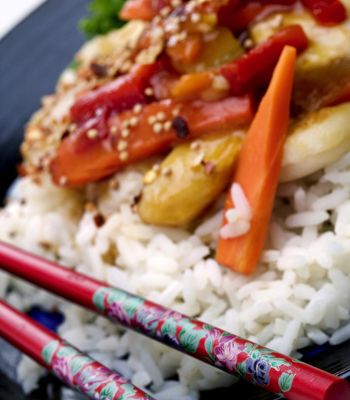
Label: trash